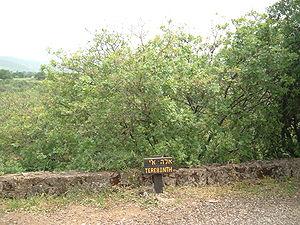
Le pistacia palaestina est une variété de pistachier térébinthe, dont il se distingue par ses feuilles de forme ovale. Cet arbuste de la famille des Anacardiacées est commun aux régions du Levant, comme la Syrie, Israël ou la Palestine. Il est appelé aussi térébinthe.